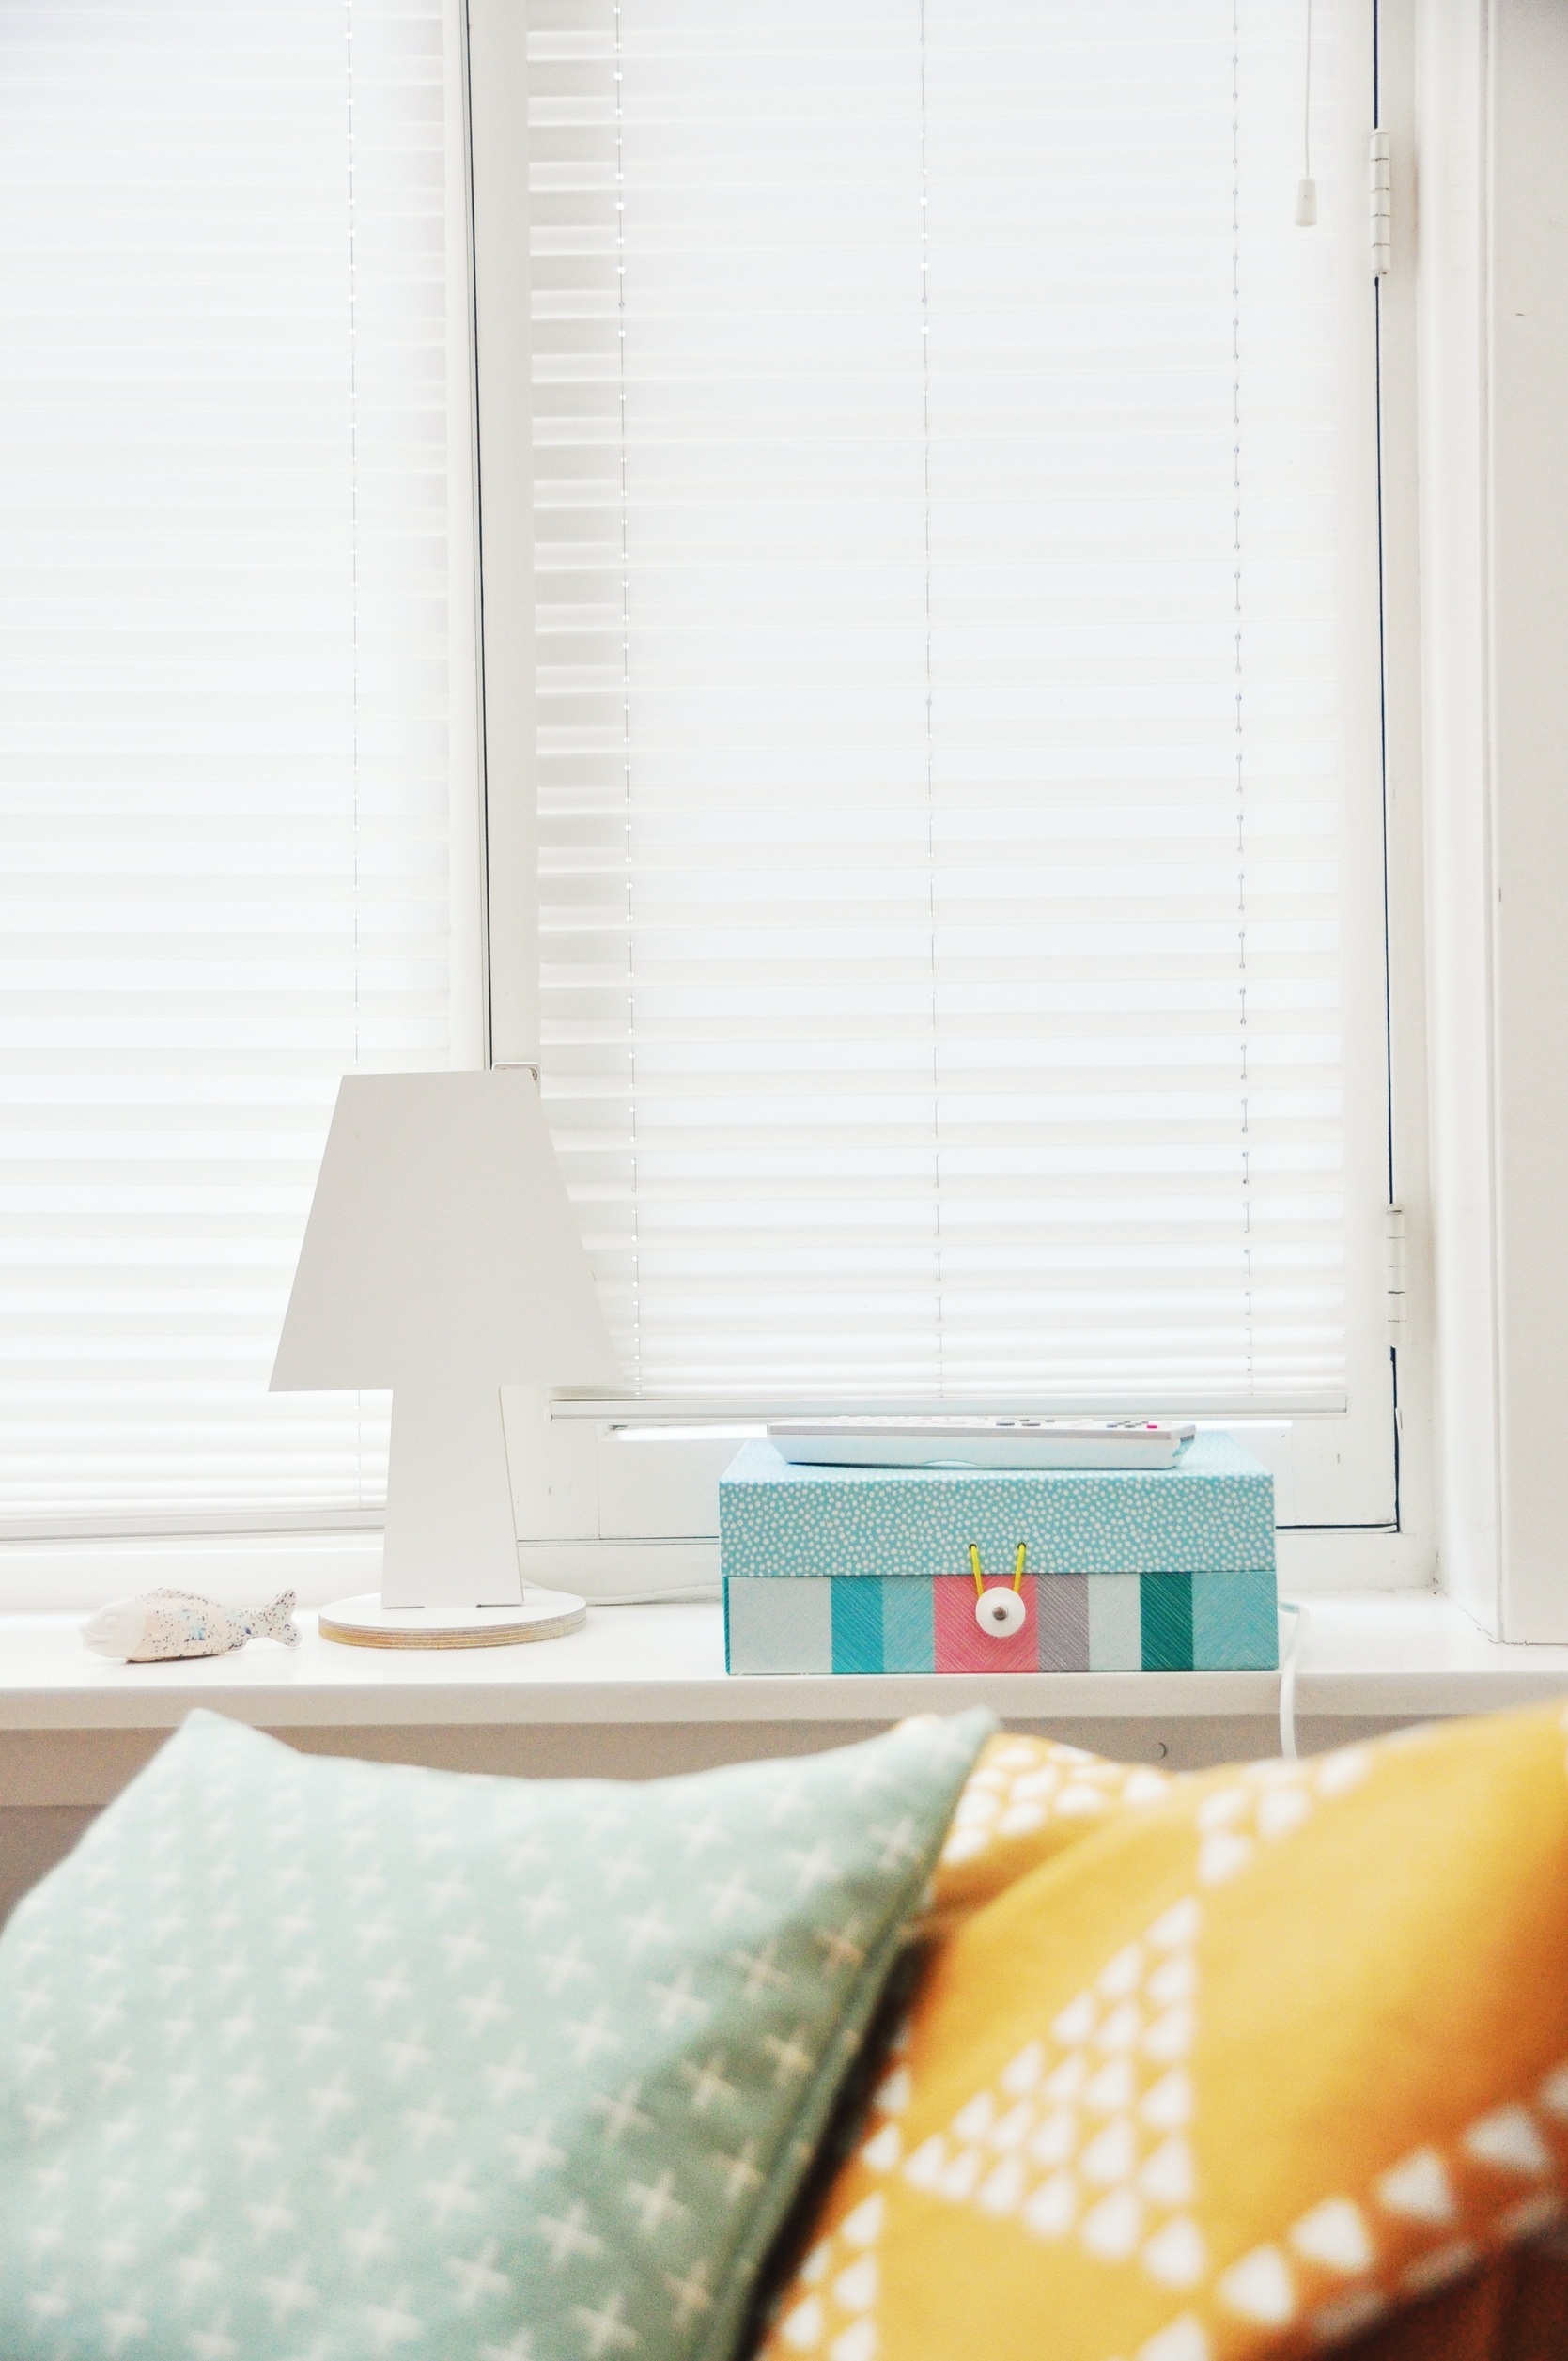
white, house, interior, home, color, curtain, cozy, blue, residential, lamp, room, yellow, bedroom, decor, apartment, material, interior design, textile, design, bed, comfortable, pillows, window blinds, window covering, window treatment